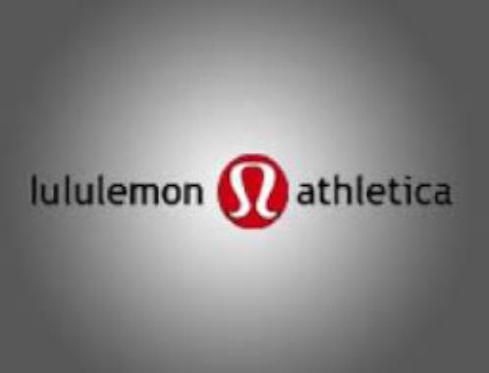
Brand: lululemon athletica-1
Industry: Sports